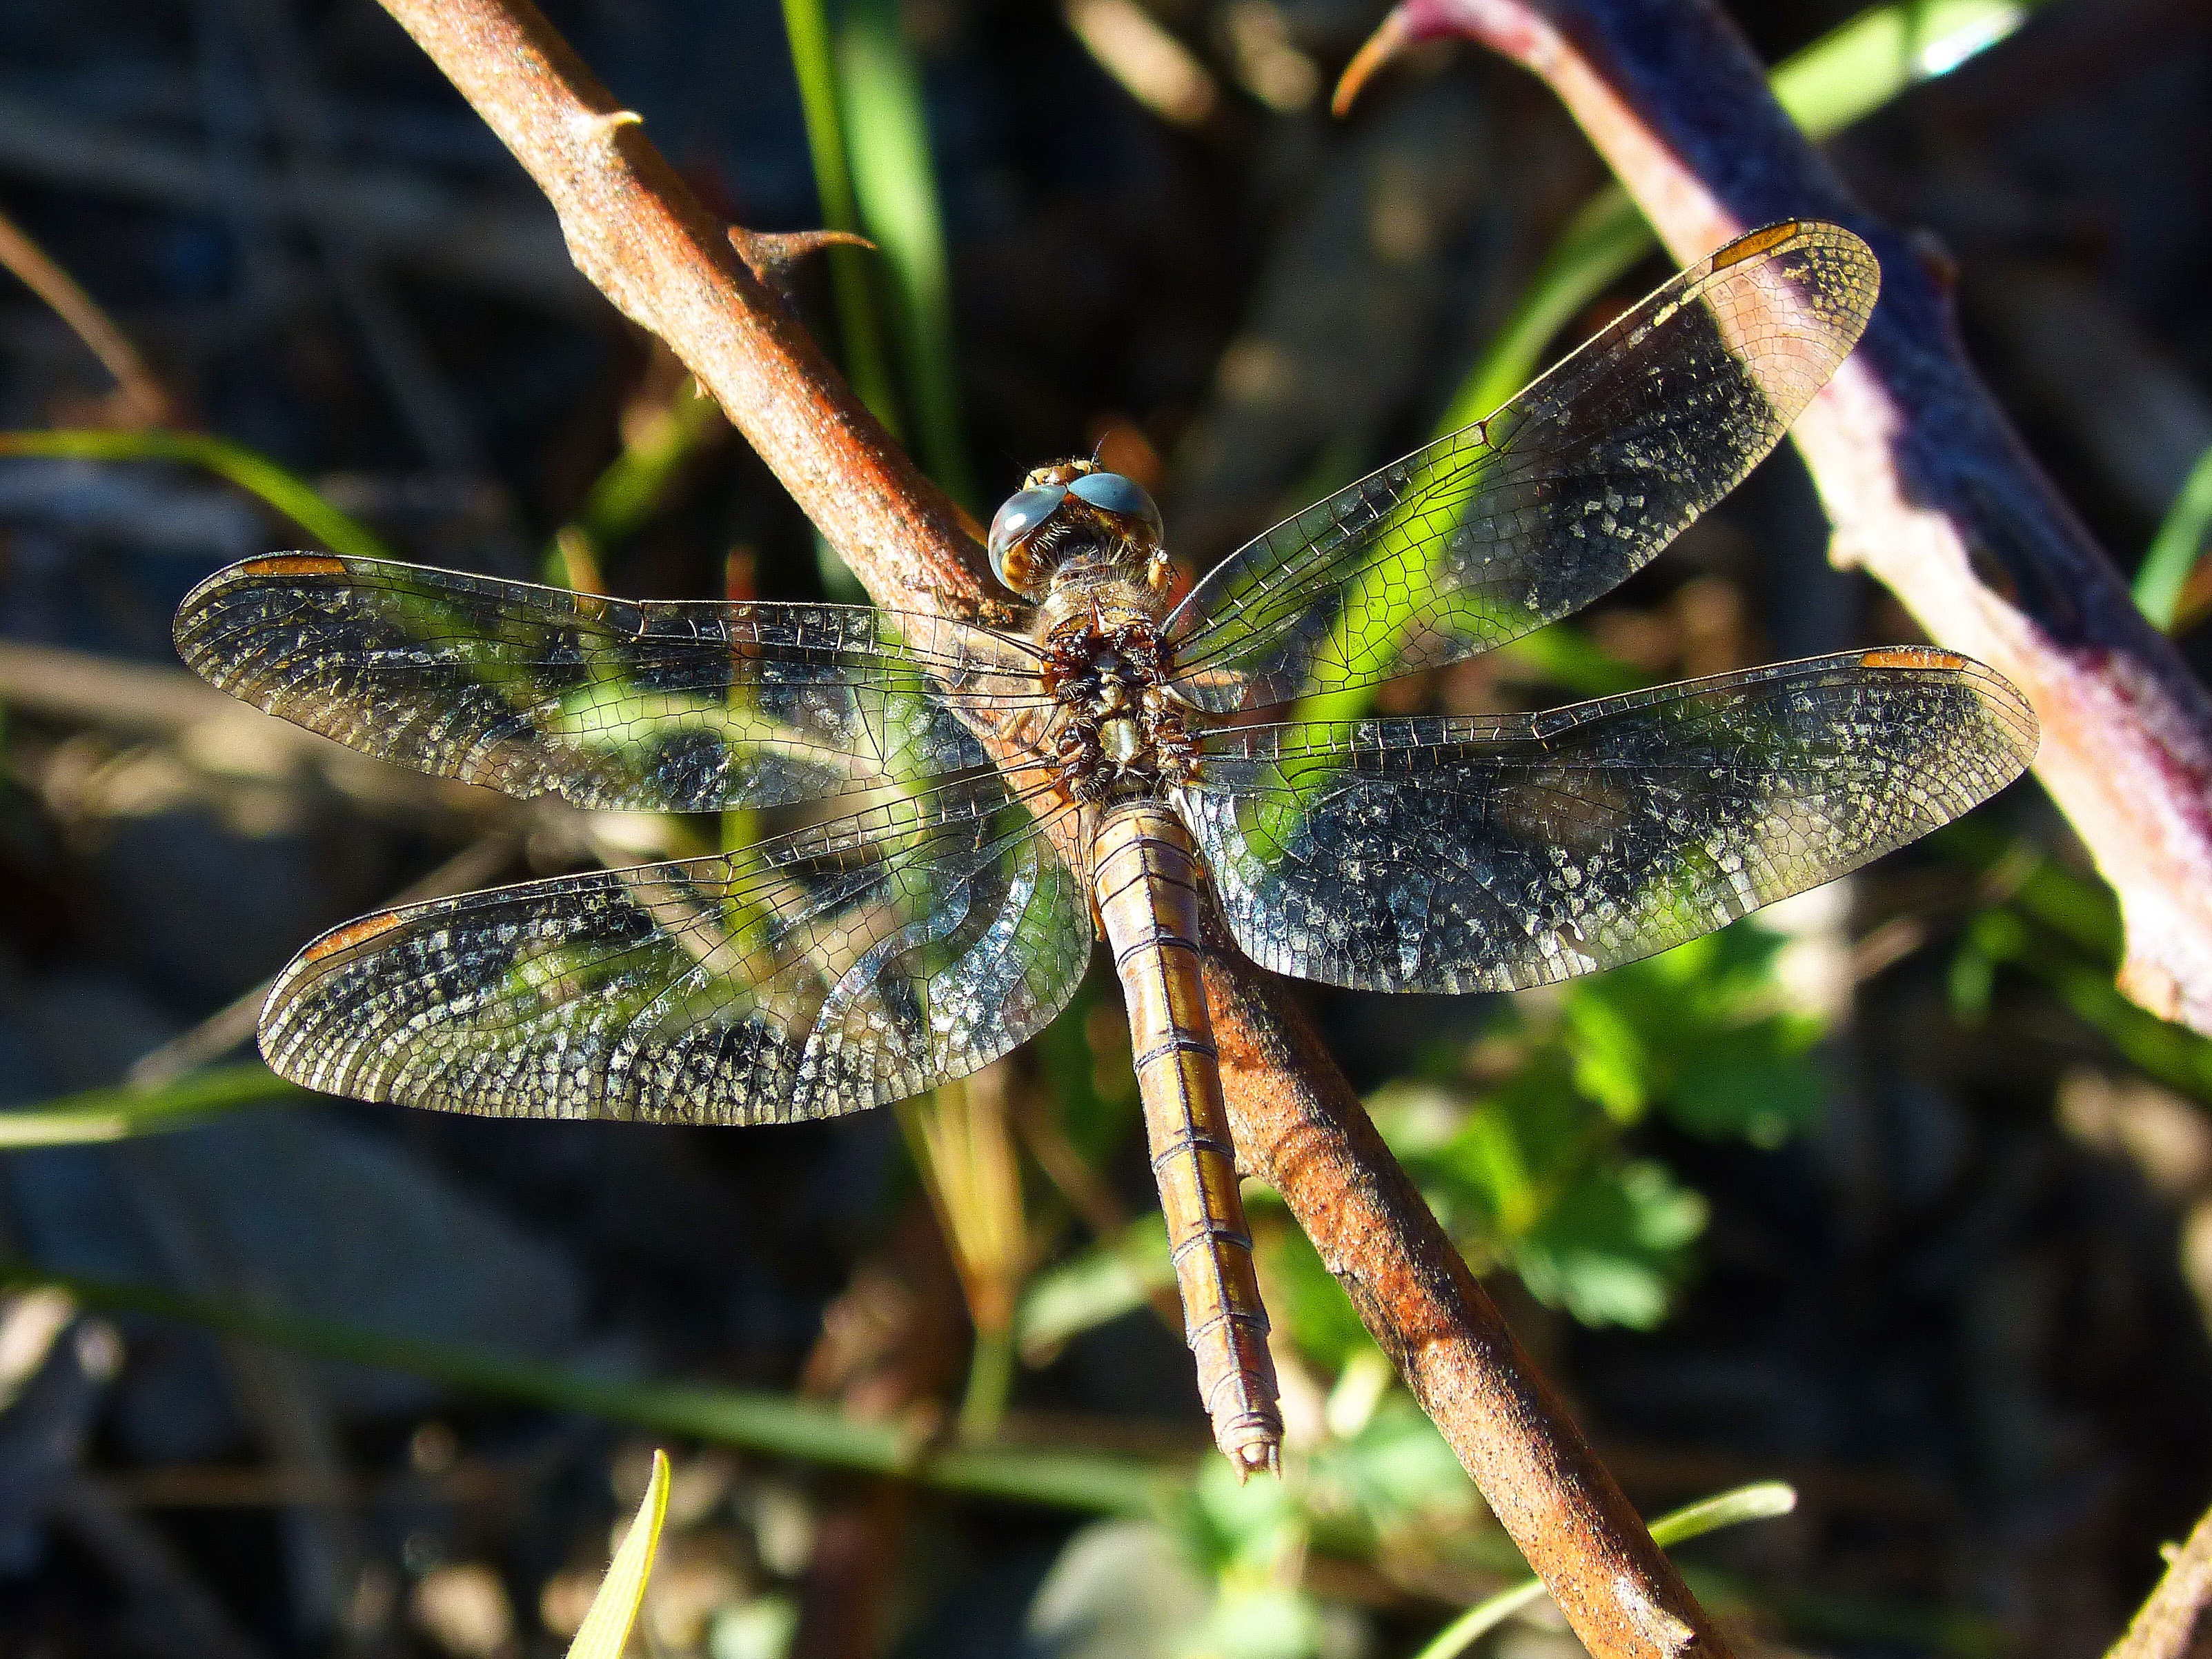
nature, photography, insect, fauna, invertebrate, close up, wings, dragonfly, libellulidae, brightness, macro photography, arthropod, libelulido, bello, dragonflies and damseflies